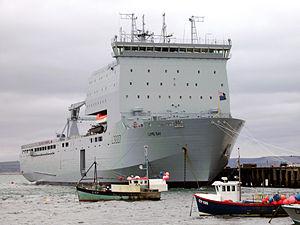
La classe Bay sont des Landing Ship Dock de la Royal Fleet Auxiliary britannique entré en service à partir de 2006.
Un Landing Ship Dock est la désignation, selon la liste des codes des immatriculations des navires de l'US Navy, un bâtiment militaire de transport de chalands de débarquement, comportant un radier immergeable, d'où peuvent débarquer des troupes